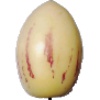
Label: Pepino 1